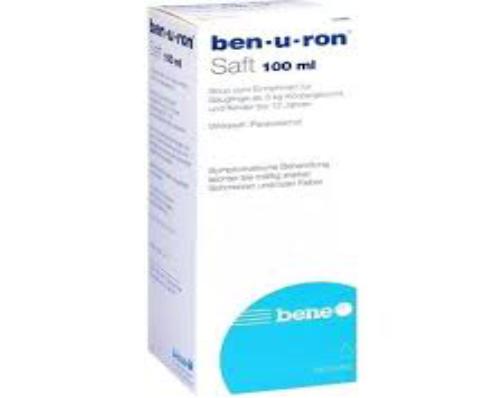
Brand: benuron
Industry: Medical